List of ironclad warships of Germany

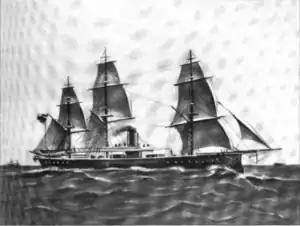
under sail

The class of armored frigates was a group of three ships built in the early 1870s. The lead ship, , was laid down in 1871 and launched in 1873. also was laid down in 1871 and launched in 1874. , although the first to be laid down, in 1869, was the last to be completed, launched in 1875. This was primarily due to the fact that was built by a private firm experienced with building large ships, while and were constructed by newly established and thus inexperienced Imperial dockyards. The ships served in the fleet starting in 1876, when was commissioned.